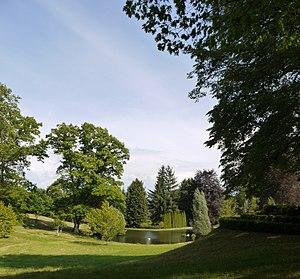
Historical garden in french Limousin Neuvic d'Ussel
L'arboretum du château de Neuvic d'Ussel, d'une superficie de 6,5 ha, est situé dans le domaine du château de Neuvic d’Ussel en Corrèze dans le Limousin aux confins de l'Auvergne. C'est un parc paysager agricole. Il s'étend dans un relief très vallonné, avec un point culminant à 634 m. Selon la tradition des parcs à l'anglaise il offre des paysages variés, qui se succèdent lorsque l'on parcourt les 2 km d'allées herbacées. Il a une forme en haricot et possède une pièce d'eau. Près du château un jardin de curé a été créé en 2011.